Lonely Joe

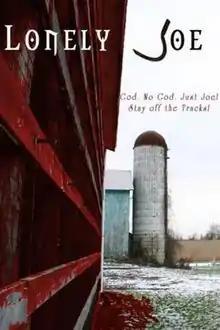

Lonely Joe is a 2009 horror film which stars Erica Leerhsen. The film has been said to be a Supernatural Horror/Thriller "in the veins of "Saw" and "The Sixth Sense"". The film is inspired by real events that took place in South Texas in the 1980s.